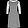
Label: Dress